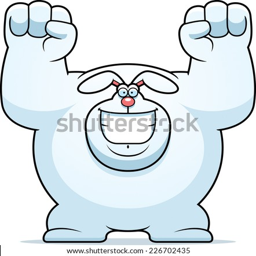
a cartoon illustration of a rabbit celebrating .